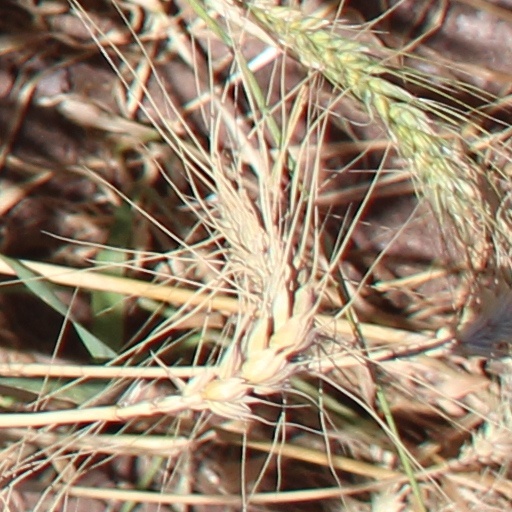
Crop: wheat